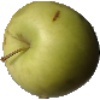
Label: images